Len Kelly

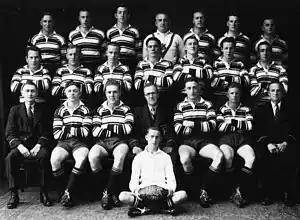
Kelly (seated 3rd from right) in St. George's 1941 premiership-winning team

Kelly was born in Manildra, New South Wales on 17 June 1913.